Chowdhary Mohmmad Hussain

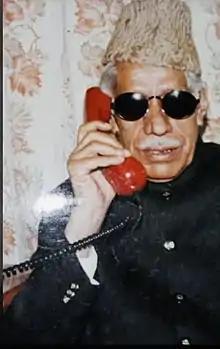
Hussain in his office in Jammu

Chowdhary Mohmmad Hussain was an Indian politician and bureaucrat. He was part of 4th, 6th, 8th and 9th Jammu and Kashmir state Legislative assembly (Vidhan Sabha). He represented the Darhal Vidhan Sabha constituency of Rajouri district of erstwhile State of Jammu and Kashmir 5 times. He was first elected as MLA from this seat, on the mandate of Indian national congress in 1967 and 1969 (bi elections). He remained district chief of the INC for a long period. In 1972 he was denied the mandate by the INC, In 1975 he joined Jammu and Kashmir national conference headed by Sheikh Mohmmed Abdullah. In 1977 he contested the elections from the same vidhan sabha seat on the mandate of Jammu and Kashmir National Conference and was elected for 3rd time to the Vidhan Sabha. He was inducted in the council of ministers of Sheikh Mohmmed Abdullah. In 1983 he lost the elections to INC candidate and veteran spiritual gujjar leader with a very thin margin. In 1987, elections to Jammu and Kashmir legislative assembly, he was again elected (4th time) to represent this constituency. Again, in 1996 elected to vidhan sabha for (5th time), and was again inducted in the council of ministers headed by Dr Farooq Abdullah which he held till his death 30 September 2002. He also served as Block Development Officer from 1957 to 1967. As a minister he headed the revenue, relief and rehabilitation, rural development and Panchayati Raj cooperatives departments etc. His younger son Chowdhary Zulfkar Ali also represents Darhal (Vidhan Sabha) in 11th and 12th Assemblies and was a cabinet minister in the Mufti Mohommad Sayeed and Mehbooba Mufti Governments.